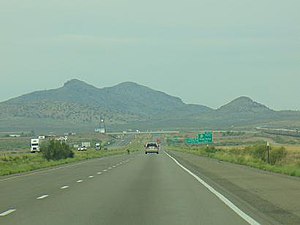
Interstate Highway 10 / Rutebeskrivelse / New Mexico
I-10 New Mexico
Interstate Highway 10, Interstate 10 eller bare I-10 er en hovedvej i Dwight D. Eisenhower National System of Interstate and Defense Highways i USA eller bare Interstate Highway System. Vejen er den sydligste vest-østgående interstate, der går hele vejen fra vestkysten til østkysten.